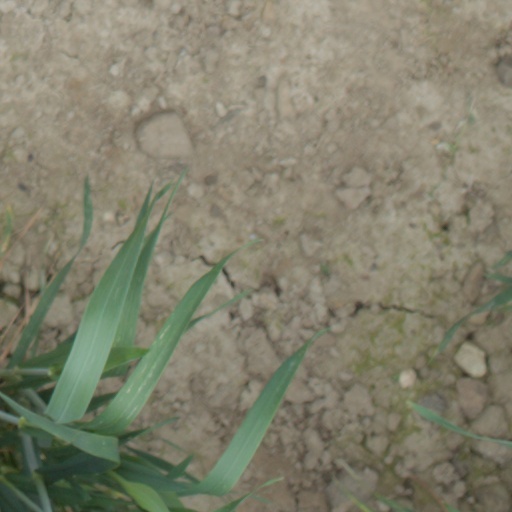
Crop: wheat